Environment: real
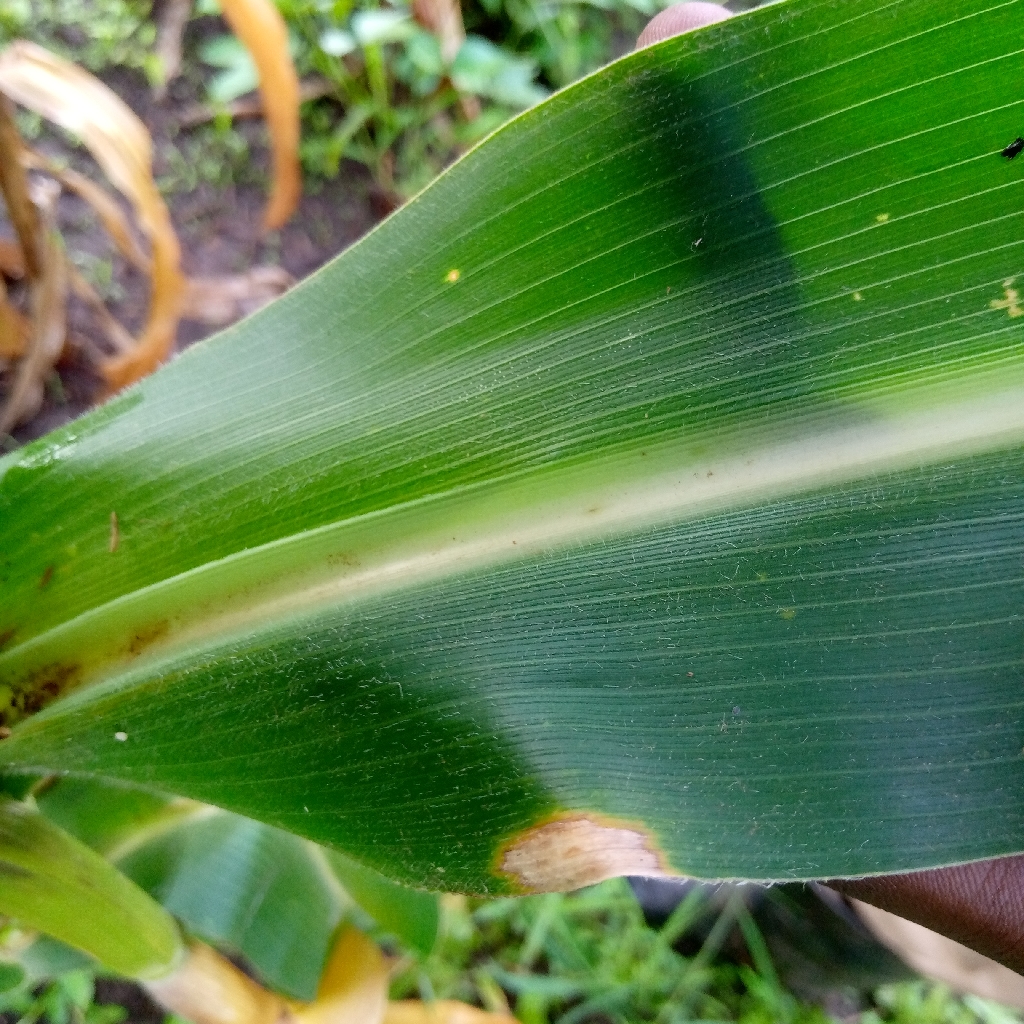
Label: northern_corn_leaf_blight